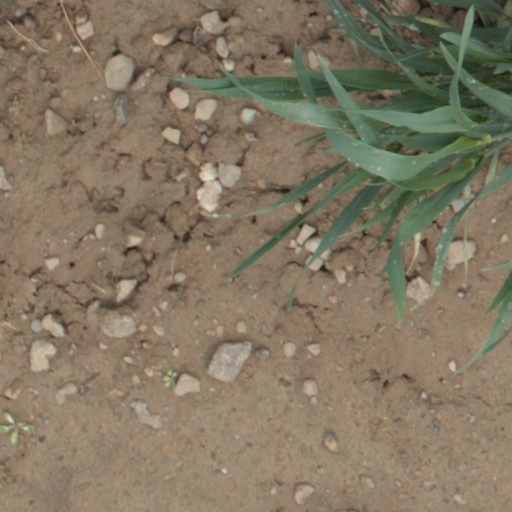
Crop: wheat